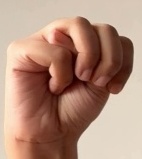
ASL sign: M